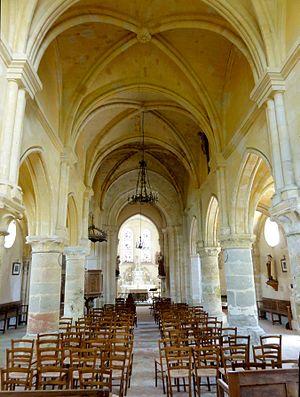
Intérieur de l'église (voir titre).
L'église Saint-Crépin-Saint-Crépinien est une église catholique paroissiale située à Bréançon, en France. Elle a été édifiée successivement entre la fin du XIIᵉ siècle et le début du XIIIᵉ siècle, en commençant par le petit chœur carré et la croisée du transept, en même temps base du clocher. Ces deux travées renferment des chapiteaux d'une grande qualité, et illustrent bien la transition du style roman vers l'architecture gothique. Le transept est également intéressant pour l'ordonnancement inhabituel des supports des voûtes. La nef et ses bas-côtés ont été bâties peu de temps après les parties orientales, bien que l'aspect extérieur suggère une construction de style néo-classique : en effet, la façade et les murs des bas-côtés ont été refaits en 1774, et la nef a été adapté quelque peu au goût de l'époque, mais les grandes arcades et les voûtes gothiques ont été conservées. L'étage de beffroi du clocher central du XIIIᵉ siècle avait disparu au XIXᵉ siècle. Il a été réinventé à l'occasion d'une importante campagne de restauration en 1894. Ainsi, l'église a retrouvé sa silhouette emblématique, assez représentative des petites églises gothiques de la région.